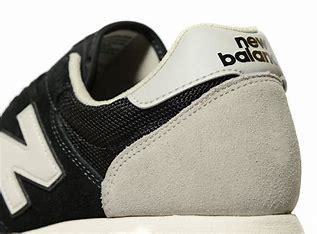
Brand: New
Model: Balance 520